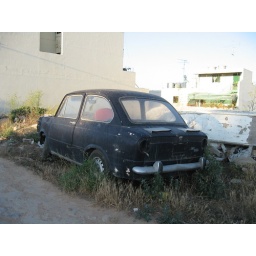
This Fiat 850 was spotted abondoned by the road side.